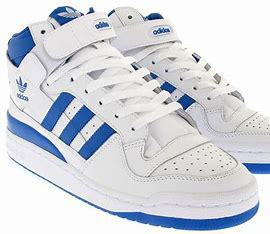
Brand: Adidas
Model: Forum Mid